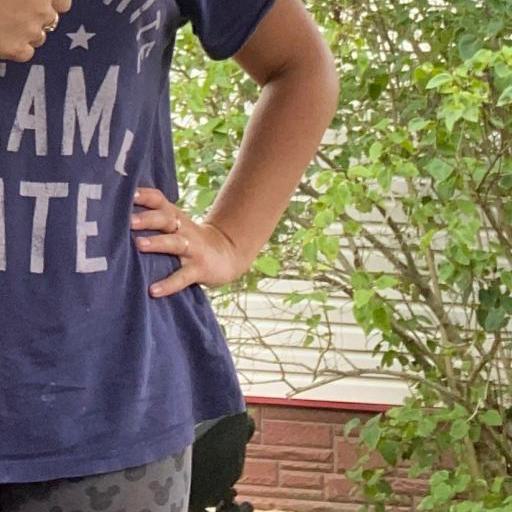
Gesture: no_gesture